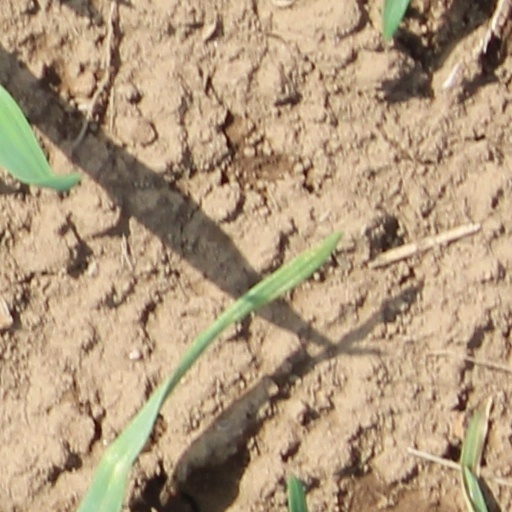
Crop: wheat